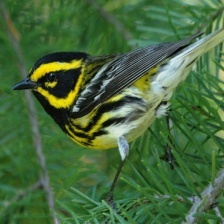
Species: TOWNSENDS WARBLER
Scientific name: SETOPHAGA TOWNSENDI